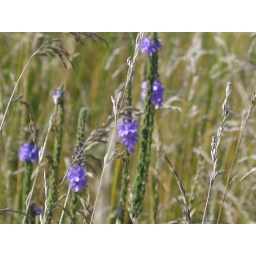
Purple flowers in the field